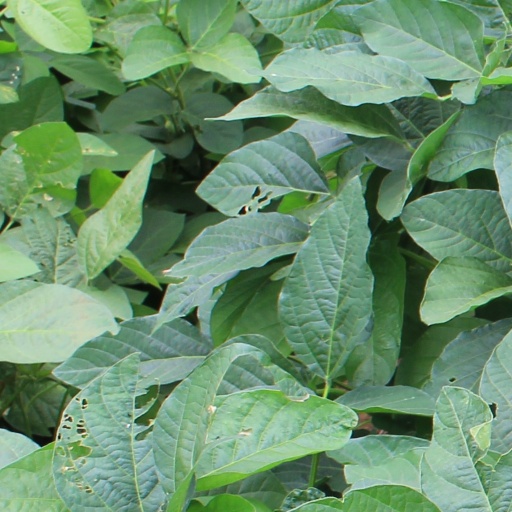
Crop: soybean